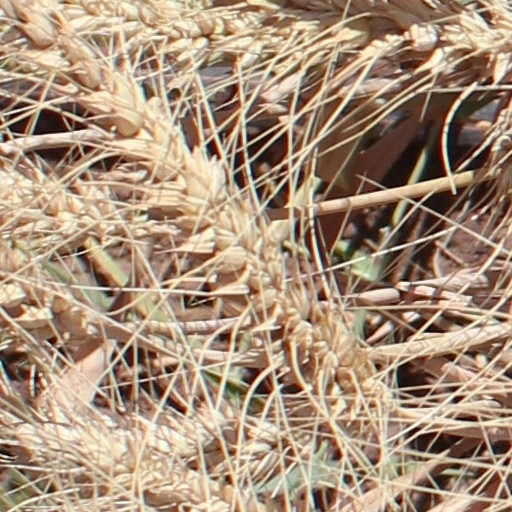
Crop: wheat